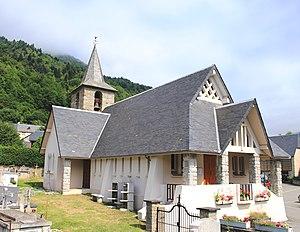
Église Saint-Blaise d'Avajan (Hautes-Pyrénées)
Avajan est une commune française située dans le département des Hautes-Pyrénées, en région Occitanie.
La liste des églises des Hautes-Pyrénées recense de manière exhaustive les églises situées dans le département français des Hautes-Pyrénées.